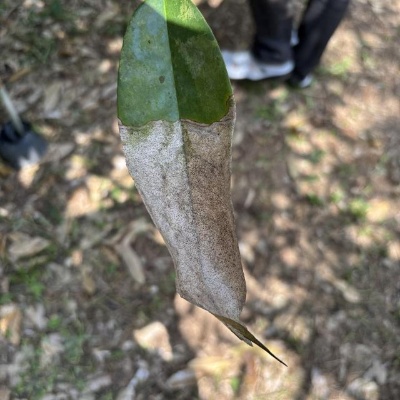
Label: Leaf_Blight